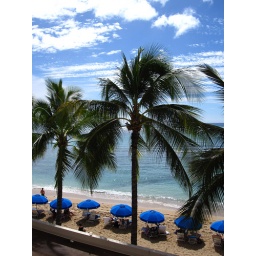
Blue beach umbrellas and palm trees along the beach, beside the &lt;i&gt;Outrigger Reef on the Beach&lt;/i&gt; hotel in Waikiki, Hawaii.